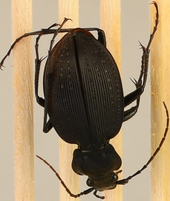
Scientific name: Carabus goryi
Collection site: Great Smoky Mountains National Park NEON (GRSM), plot GRSM_022